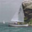
Label: ship